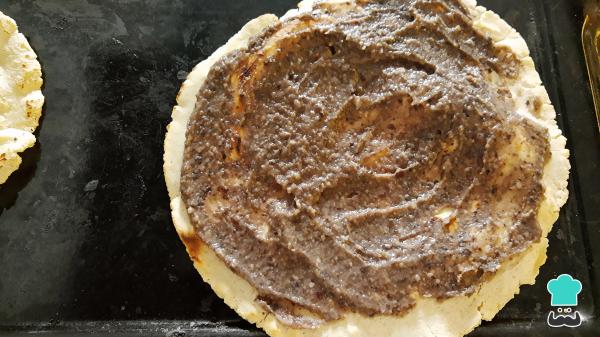
Ahora solo debes comenzar a montar tu tlayuda, puedes untar un poco de manteca de cerdo o dejarla sin grasa. Lleva de nuevo al comal a temperatura baja, unta una capa de frijoles refritos por toda la cara de la tortilla.